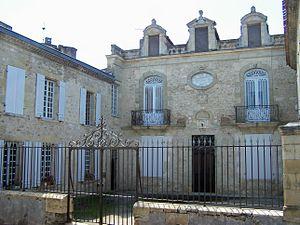
Hôtel de Briet à La Réole, Gironde, France
L'Hôtel de Briet est une demeure particulière située sur la commune de La Réole, dans le département de la Gironde, en France.
Cet article recense les monuments historiques de l'arrondissement de Langon, dans le département de la Gironde, en France.